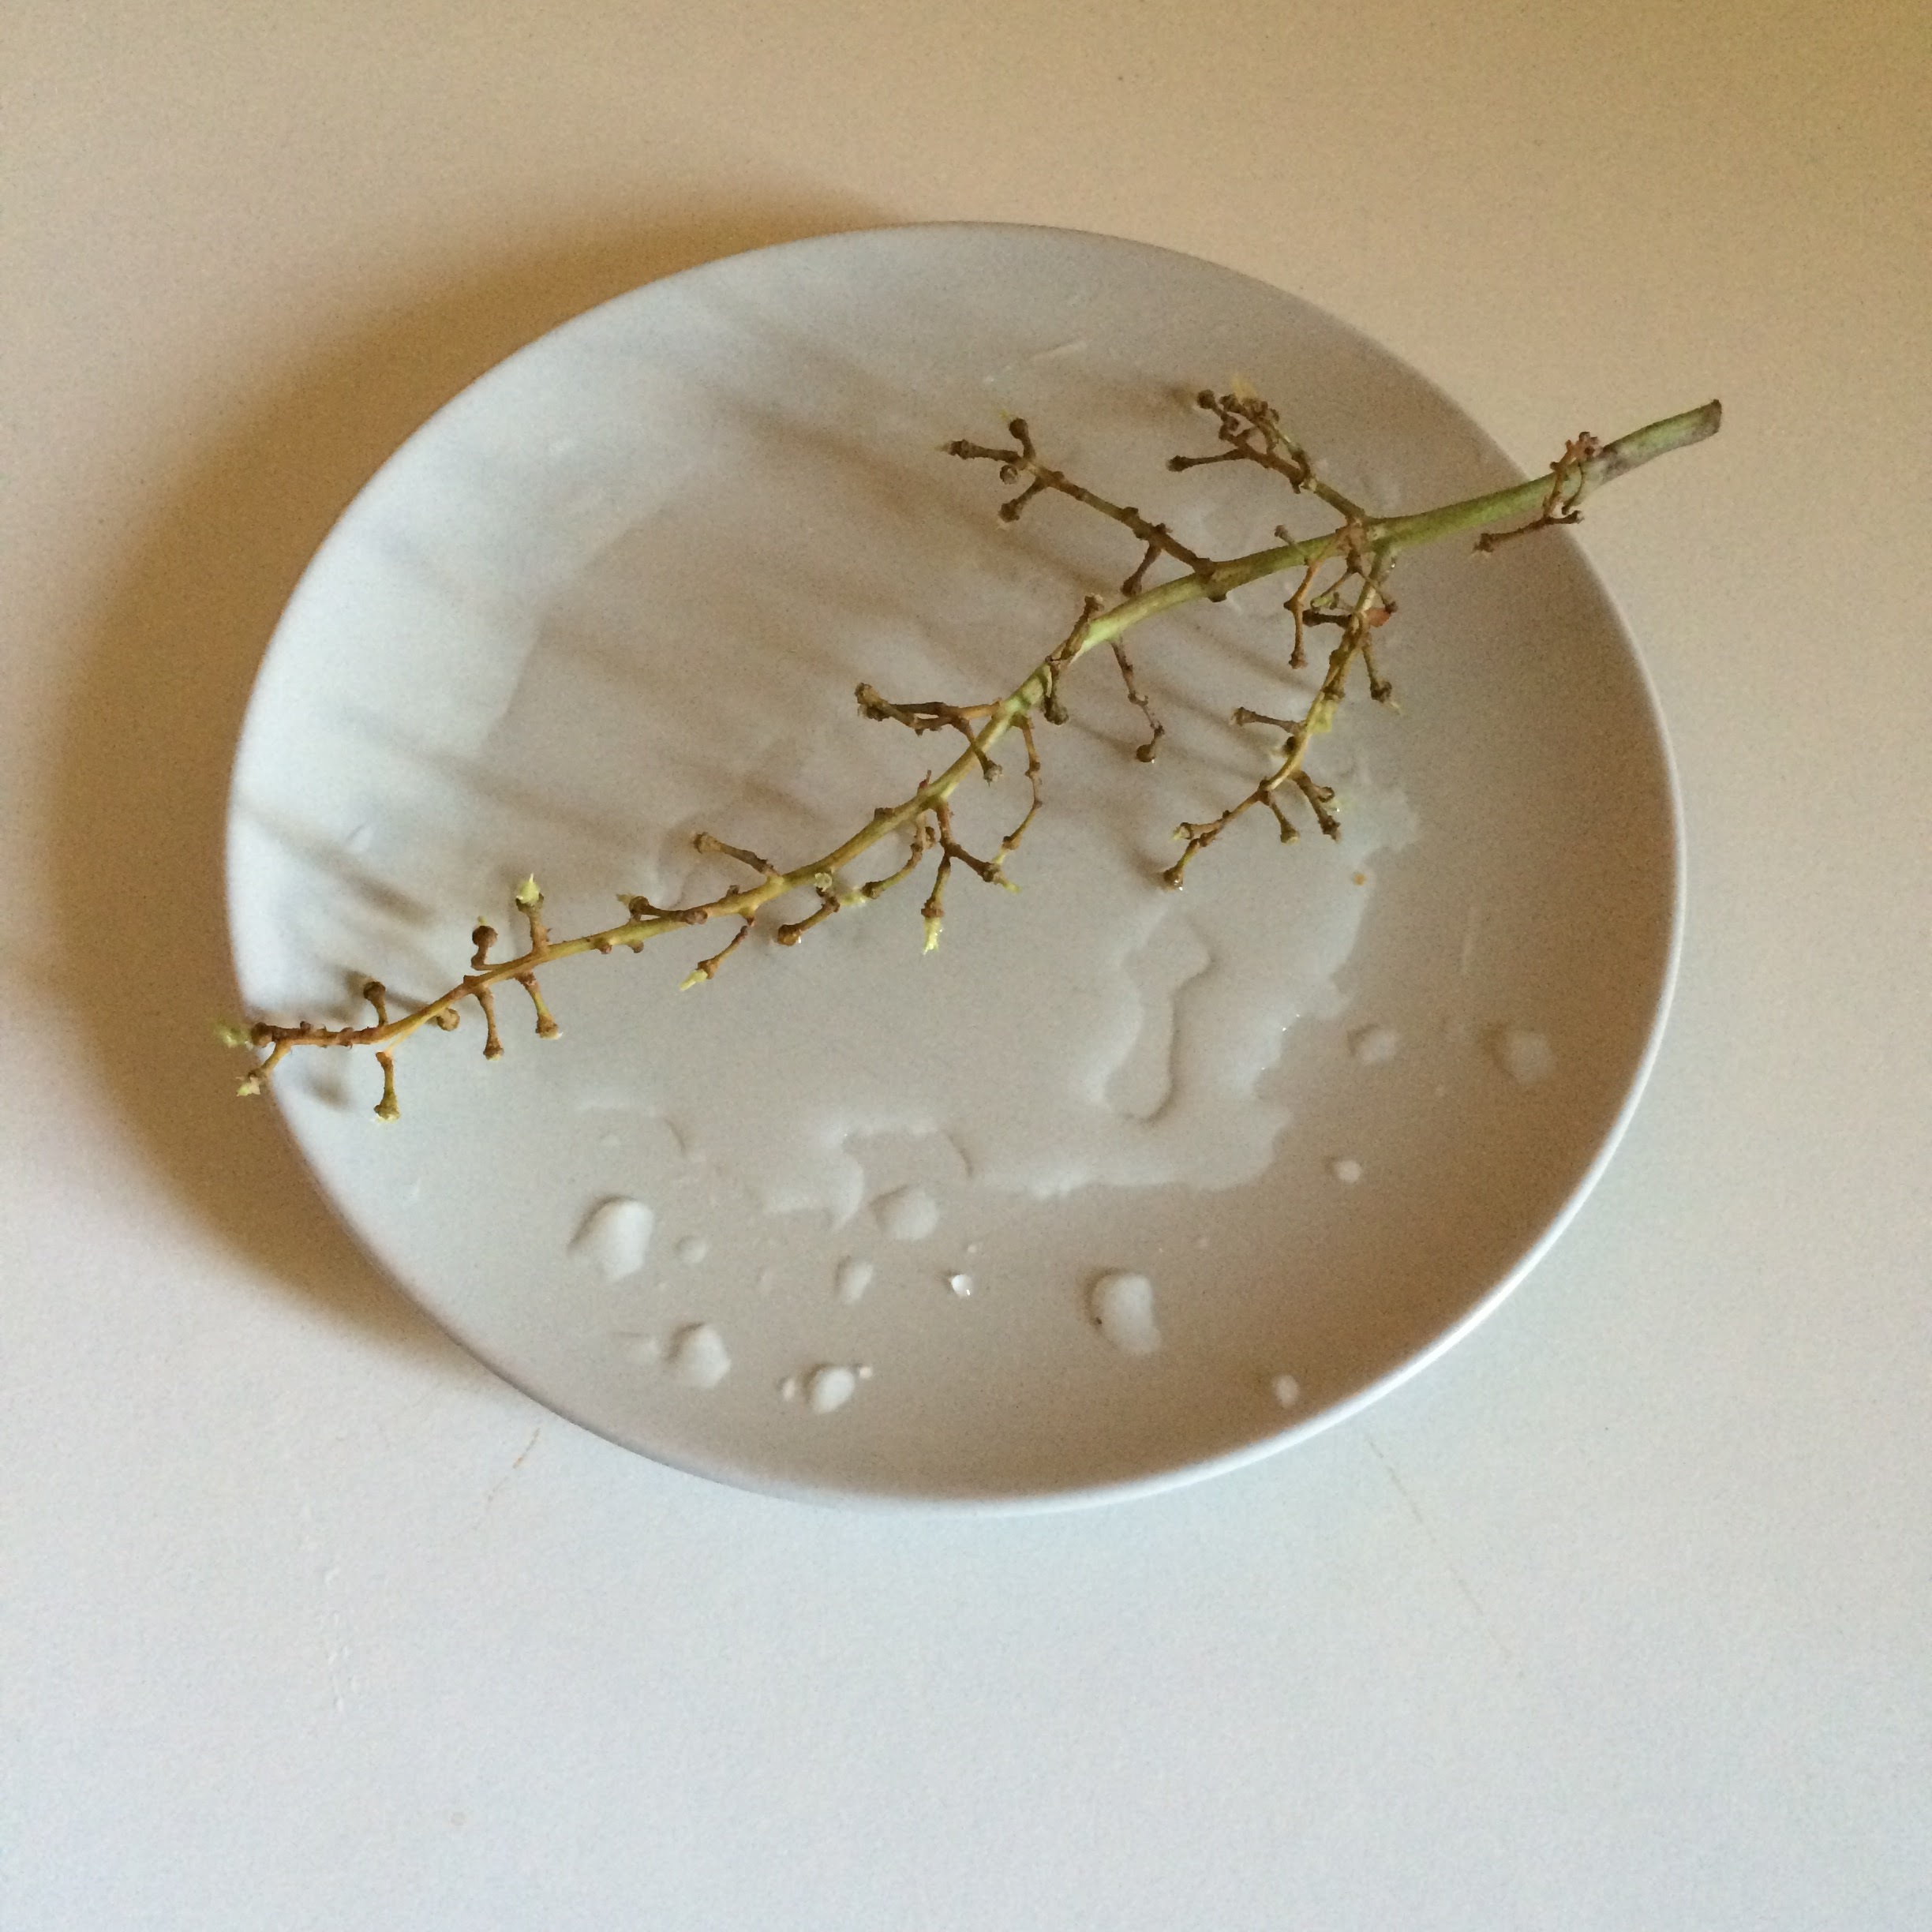
water drop, food, ceramic, plate, lighting, coconut, istanbul, raisin, porcelain, dishware, grape stalk